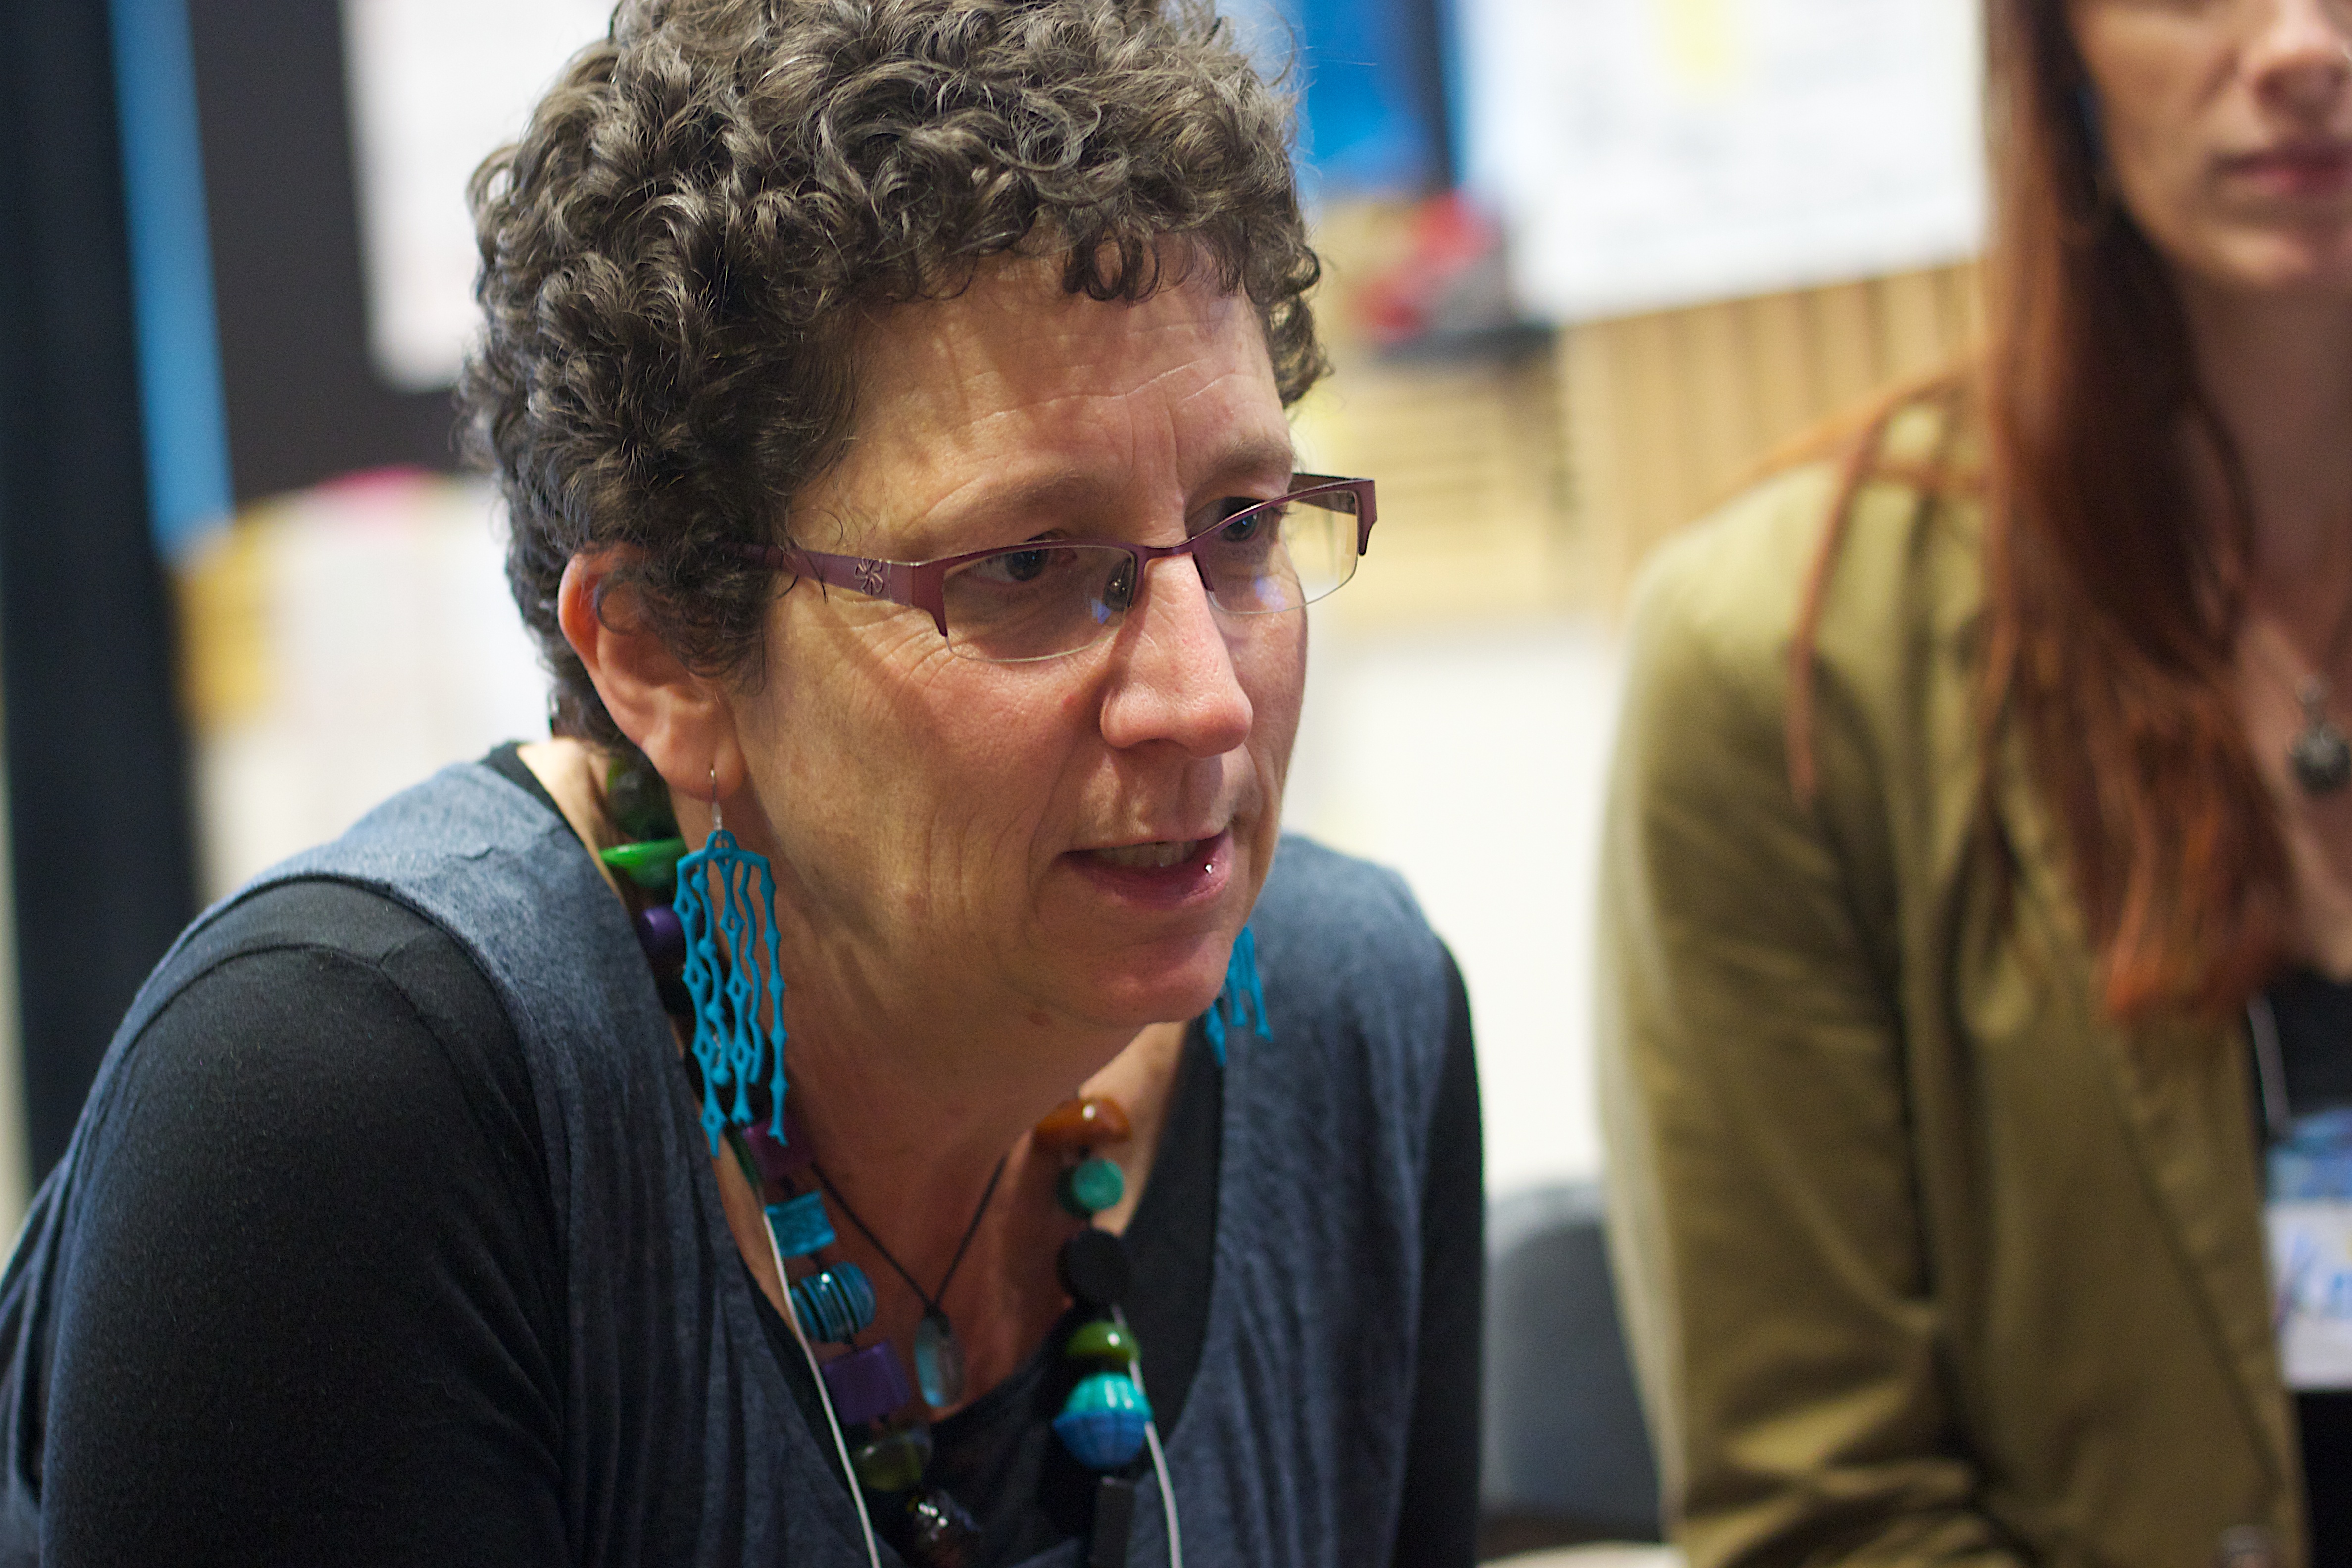
man, person, people, oce2012